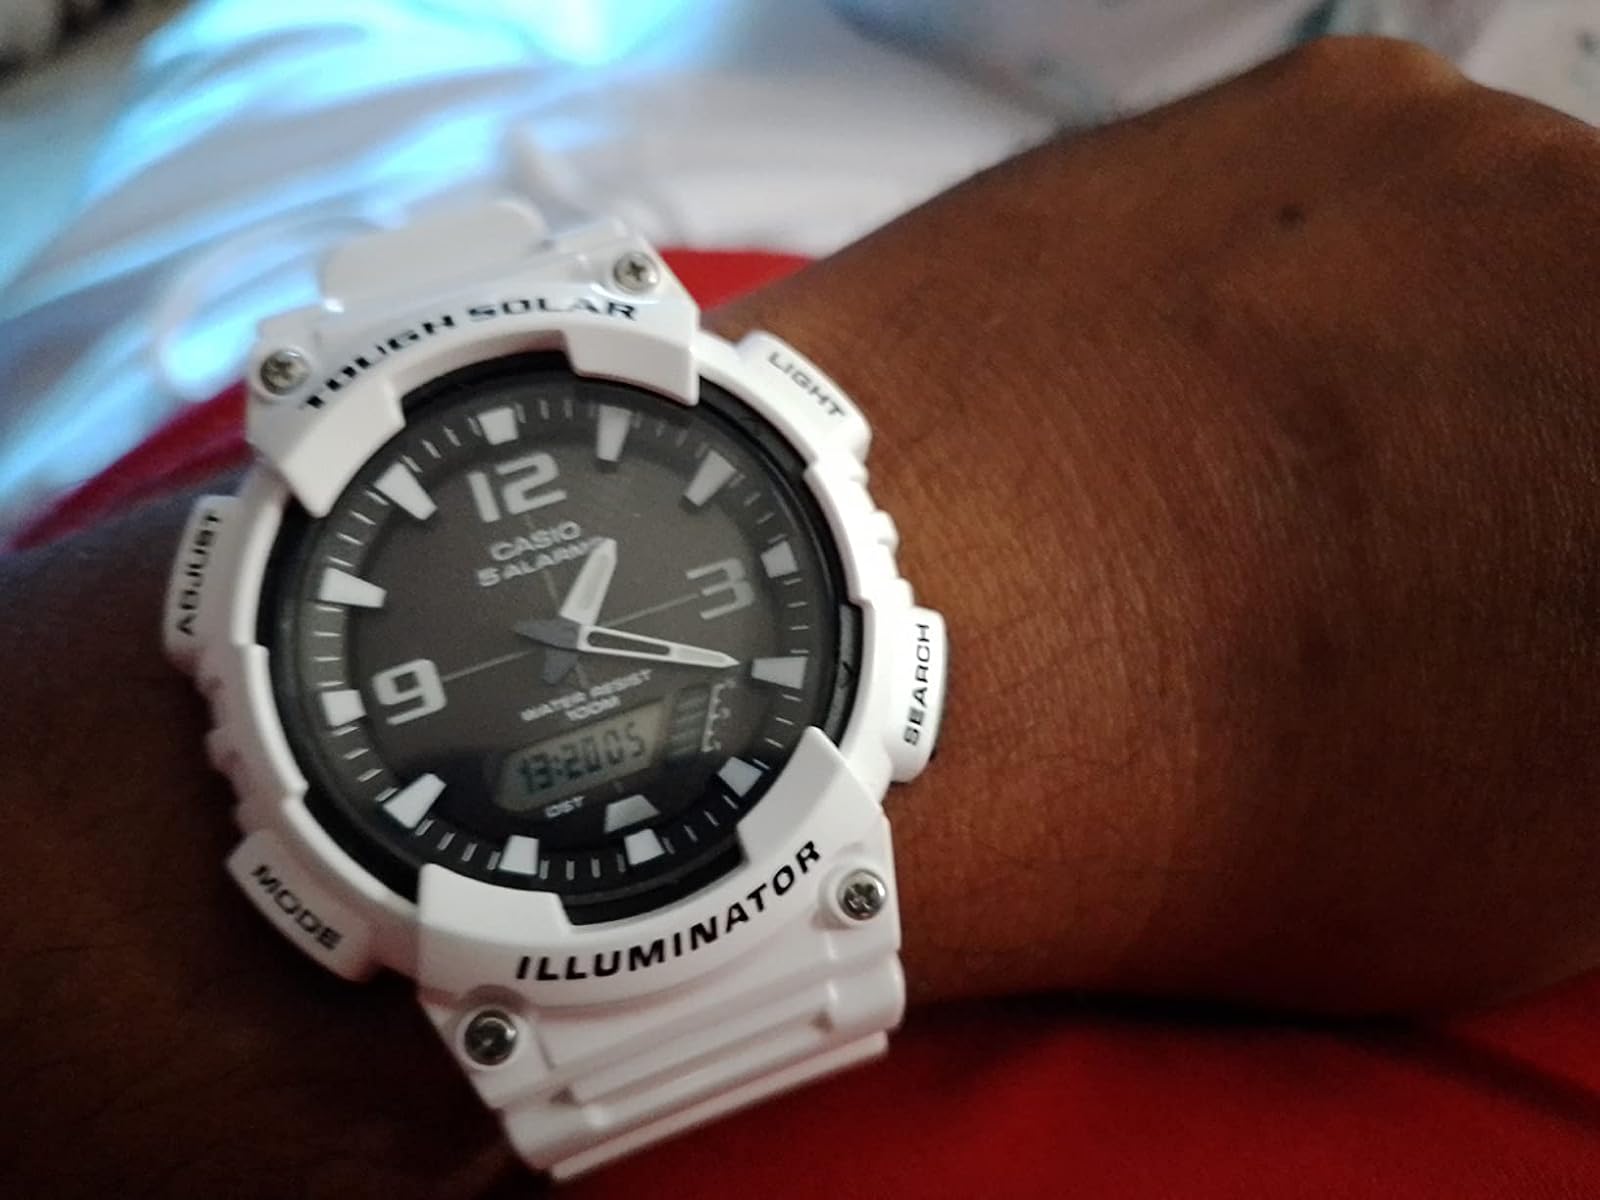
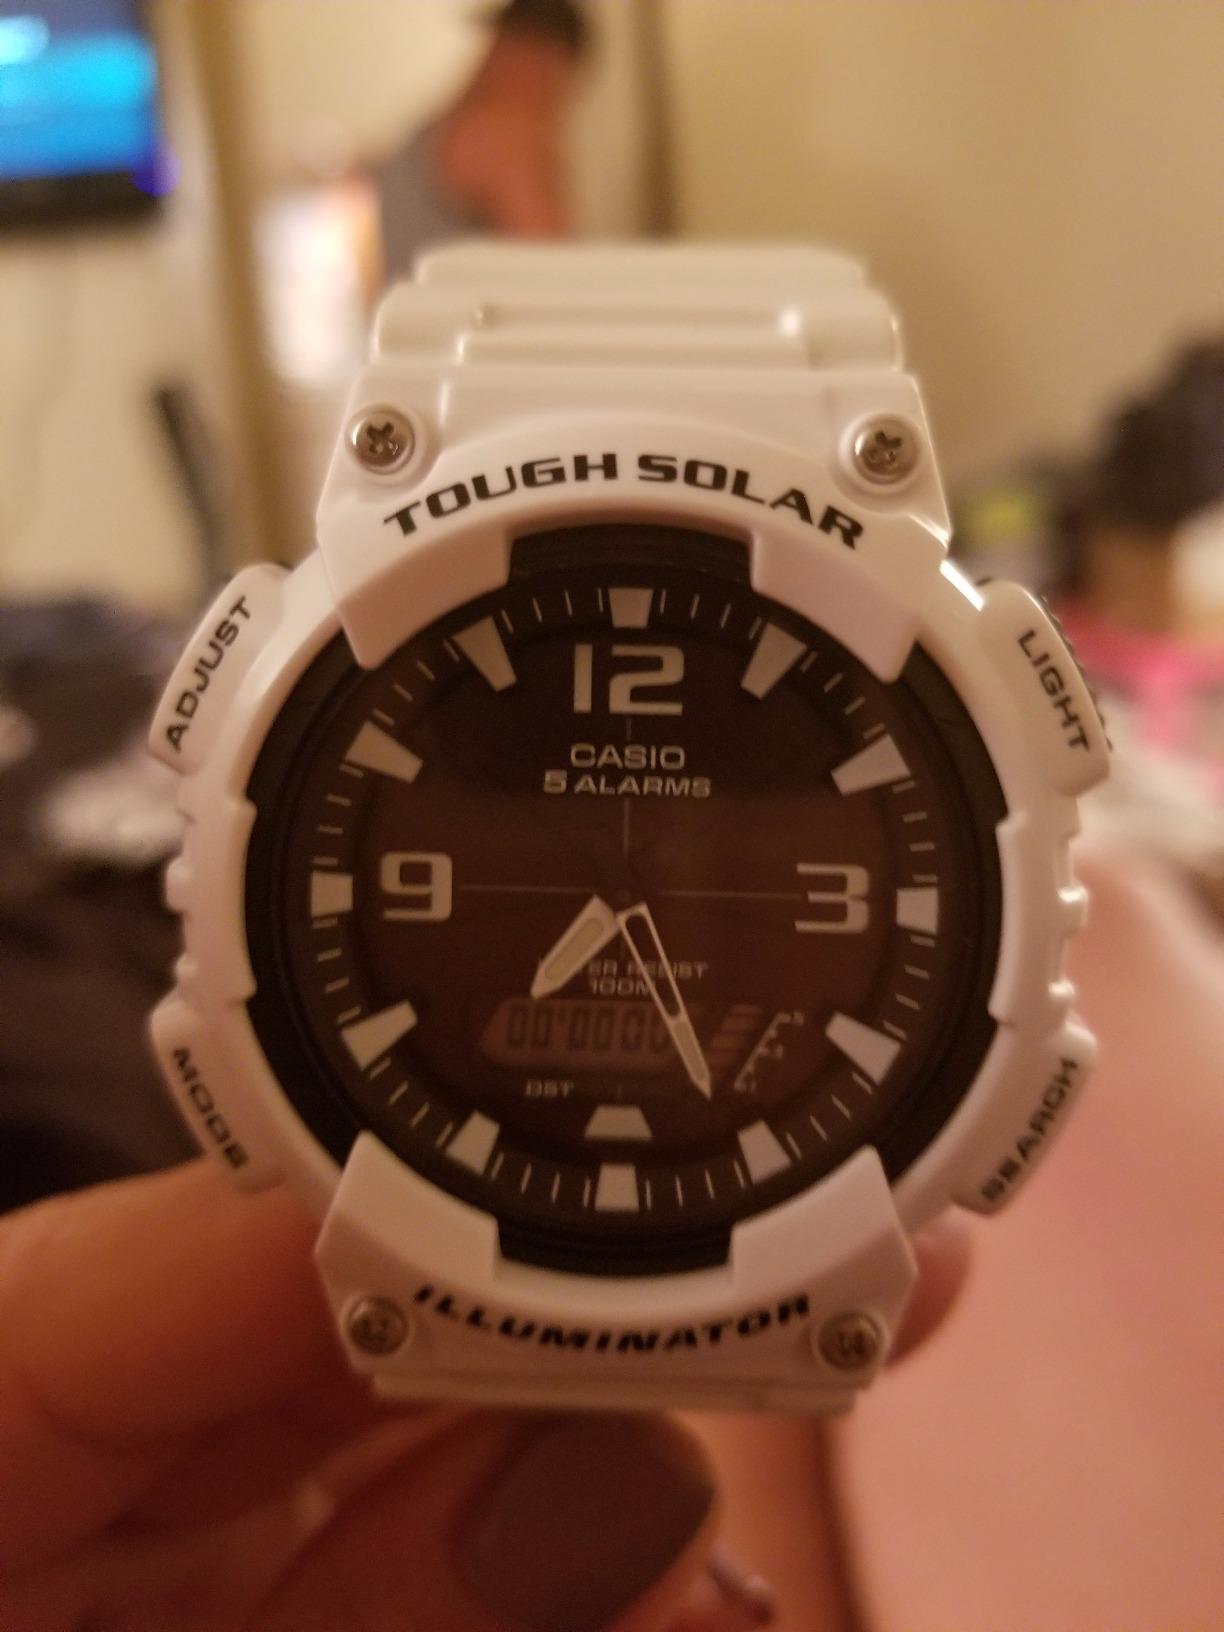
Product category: accessories_watch
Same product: yes